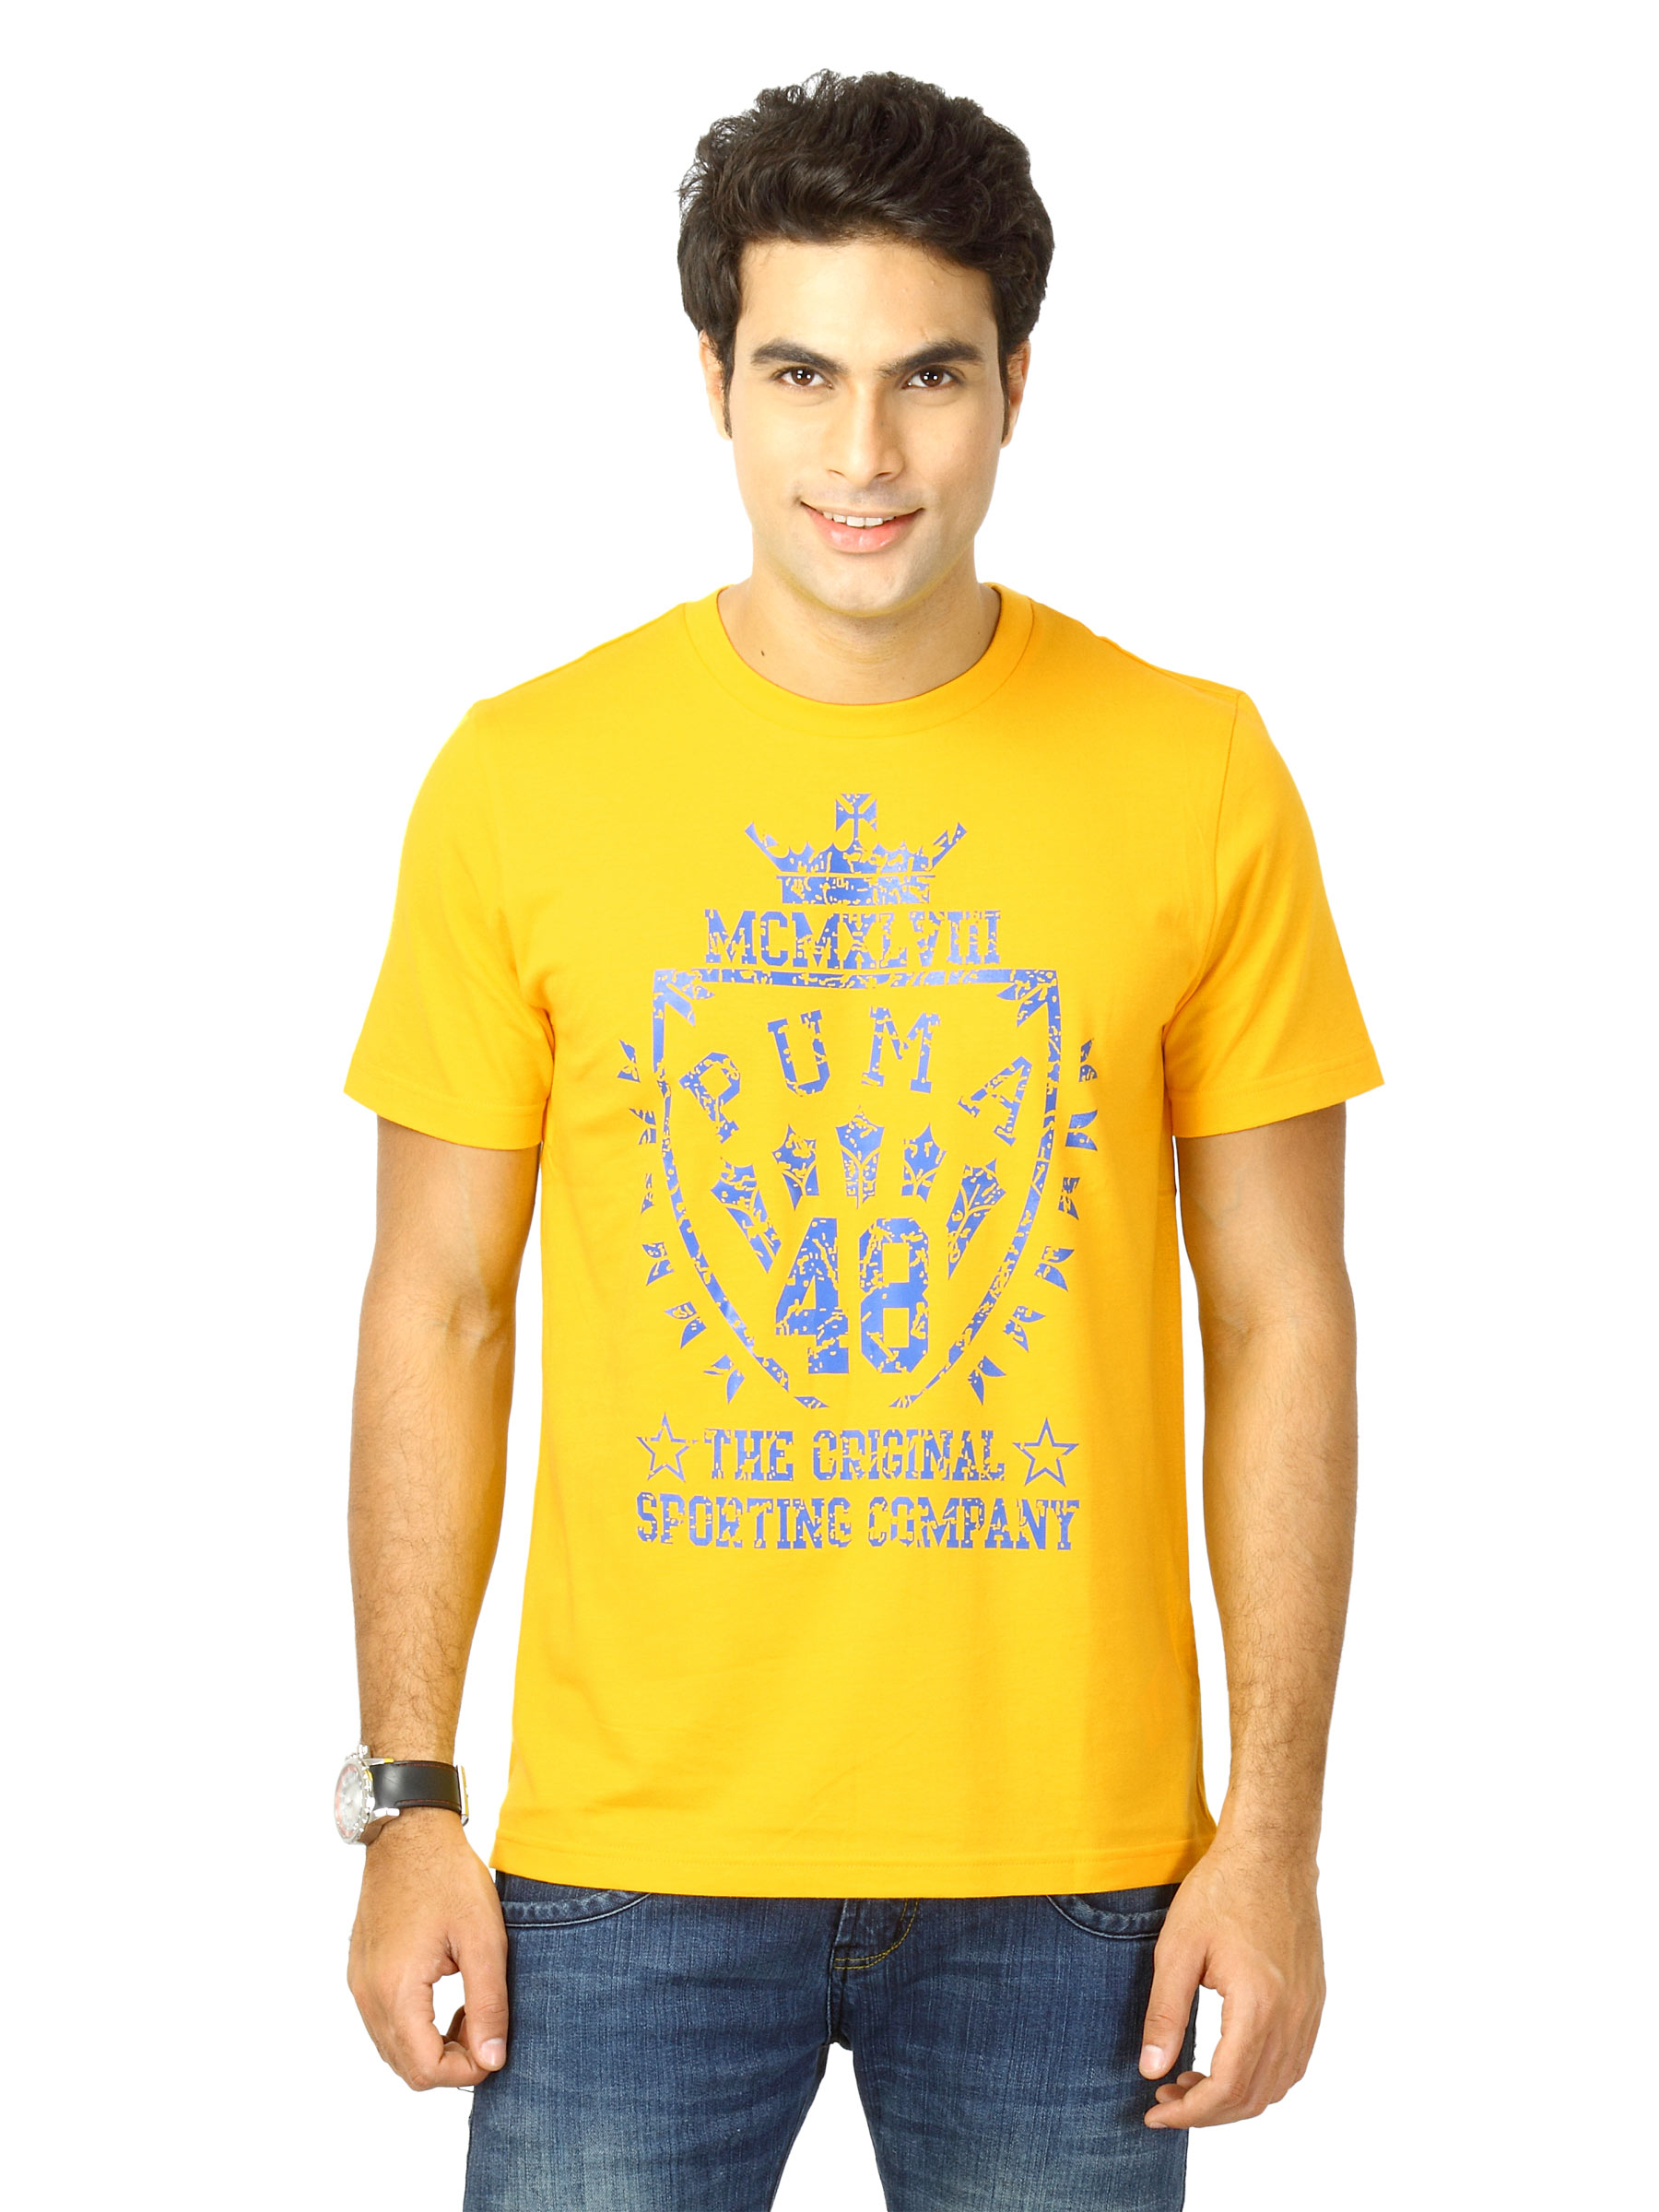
Puma Men puma shield tee Yellow Tshirts
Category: Apparel / Topwear / Tshirts
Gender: Men
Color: Yellow
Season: Fall 2011
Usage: Casual